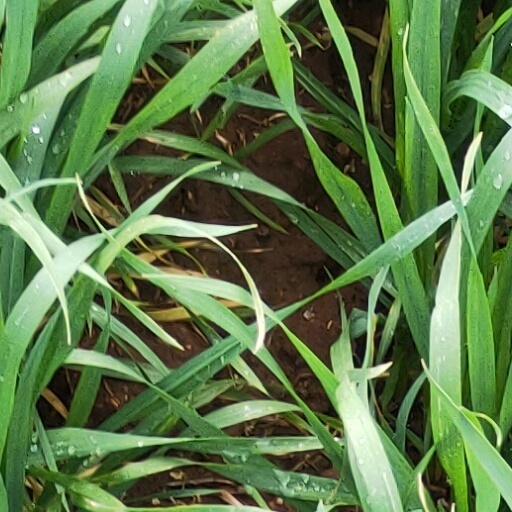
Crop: wheat